Pabst Brewing Company Former Corporate Office Building

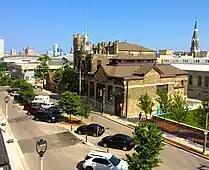
The former Pabst Brewing Co. corporate offices & visitors center, now known as Best Place at the Historic Pabst Brewery.

The Pabst Brewing Company former Corporate Office Building & Guest Center is located at 901 W. Juneau Ave. in downtown Milwaukee, Wisconsin in the Pabst Brewery Complex.